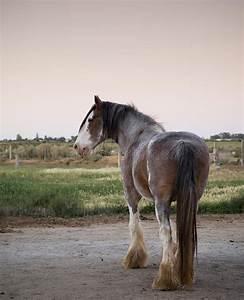
horse